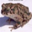
Label: frog